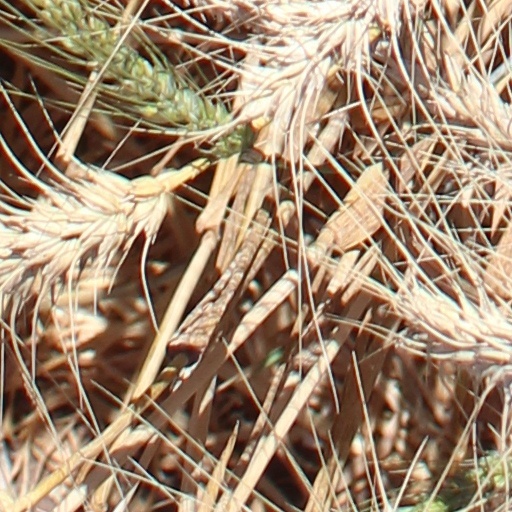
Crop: wheat